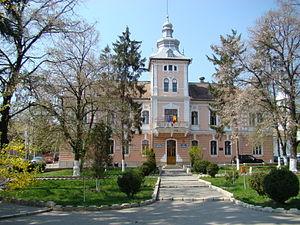
Târnăveni est une municipalité roumaine du județ de Mureș, dans la région historique de Transylvanie et dans la région de développement Centre.